Marc Compernol

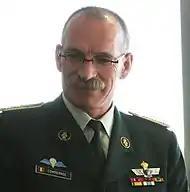

Marc Compernol is the Chief of Defence Staff of Belgium Defence Force since July 2016, until his time of retirement in July 2020.